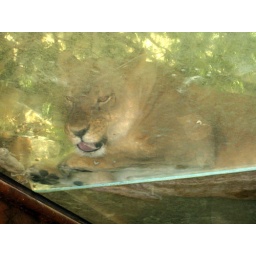
you can walk underneath the glass floor of their habitat.